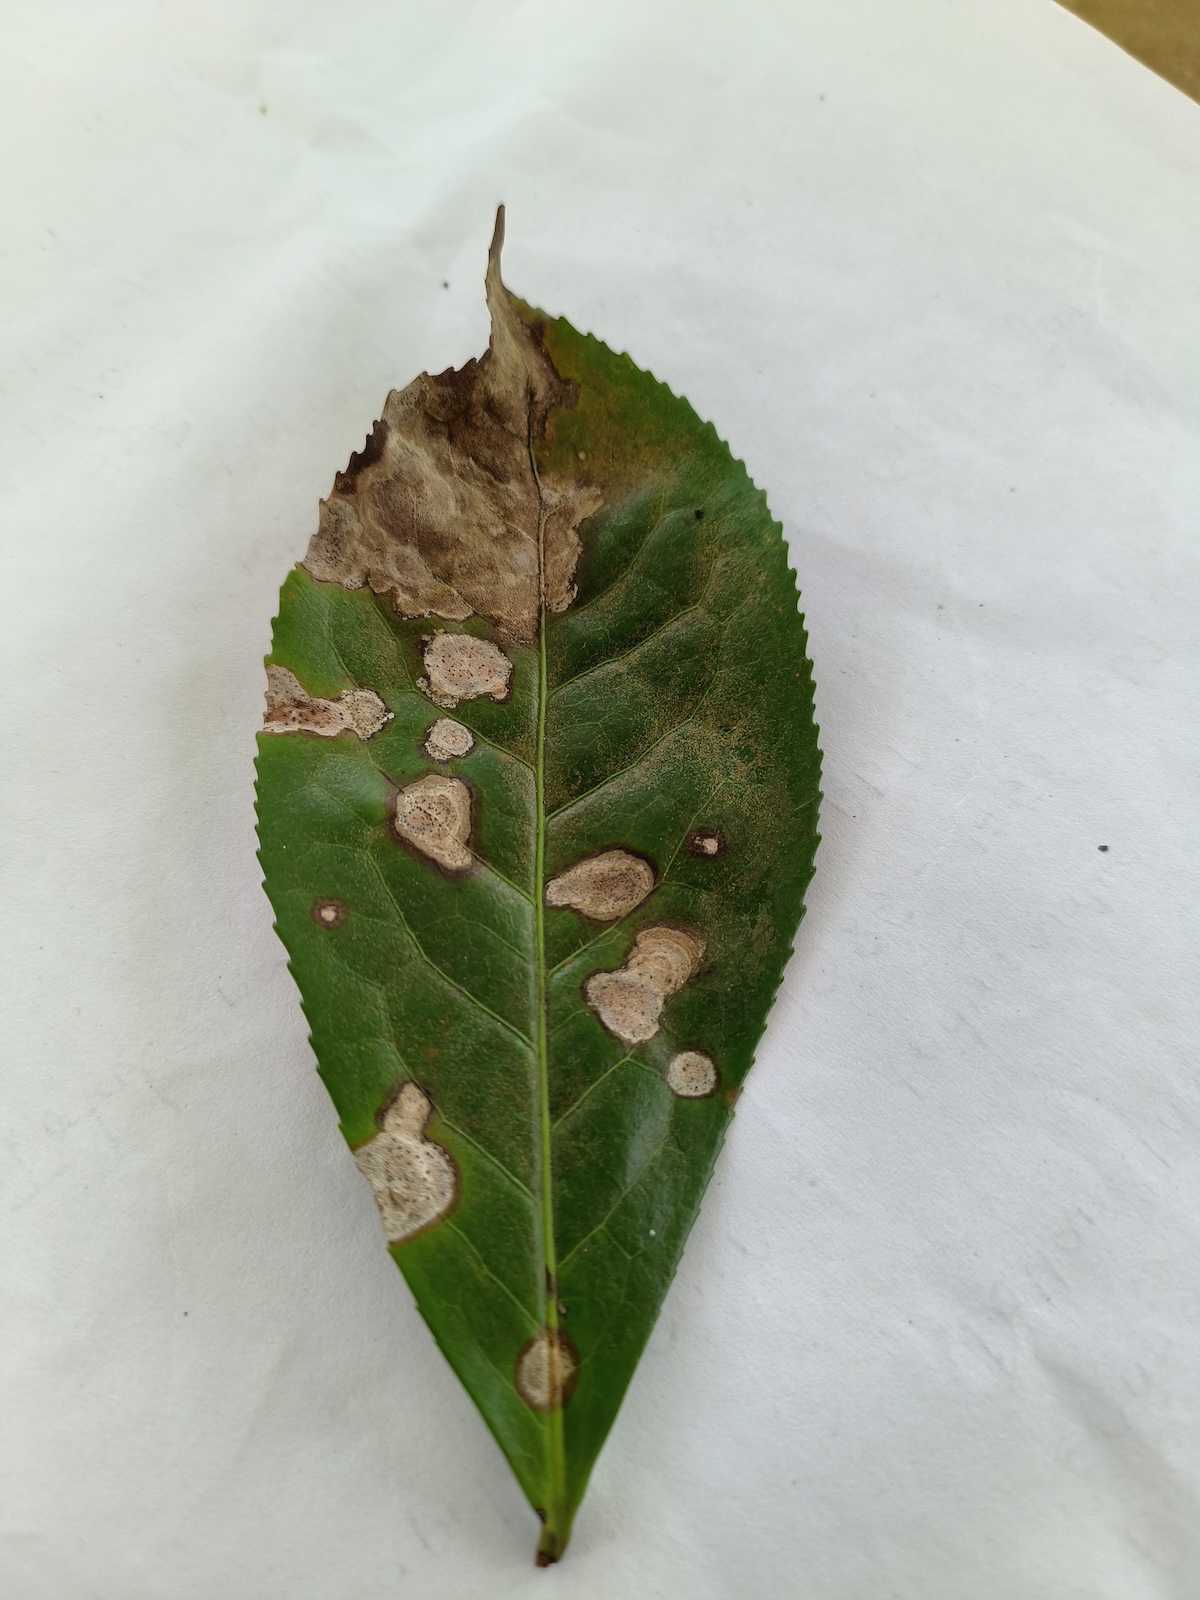
Label: Gray Blight